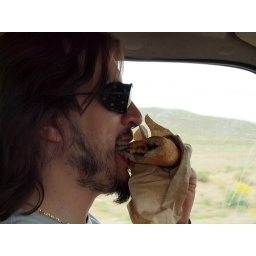
Eating some type of unknown fish with unknown spices from a market somewhere in Southern Morocco.